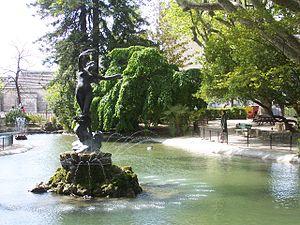
jardin des doms sur le rocher des doms (juste à côté du palais des papes).
Avignon est une ville du sud de la France, située au confluent du Rhône et de la Durance. C'est la ville où siège le conseil du Grand Avignon. Avignon est le chef-lieu de l'arrondissement d'Avignon et du département de Vaucluse. Ses habitants s'appellent les Avignonnais.